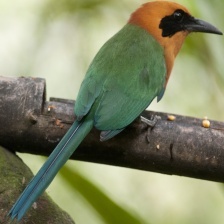
Species: RUFUOS MOTMOT
Scientific name: BARYPHTHENGUS MARTII